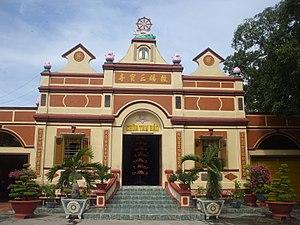
Hà Tiên est une petite ville du delta du Mékong au sud du Viêt Nam. Elle appartient à la province de Kiên Giang et se trouve près de la frontière cambodgienne. Sa superficie est de 8 851,51 hectares. Sa population s'élevait à 39 957 habitants en 2002.